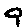
Label: 9